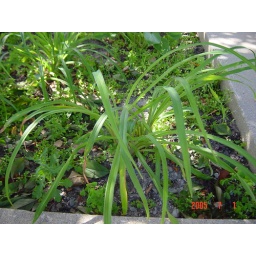
Green blades of a green grass-like plant in Mom's grden. (Toronto)